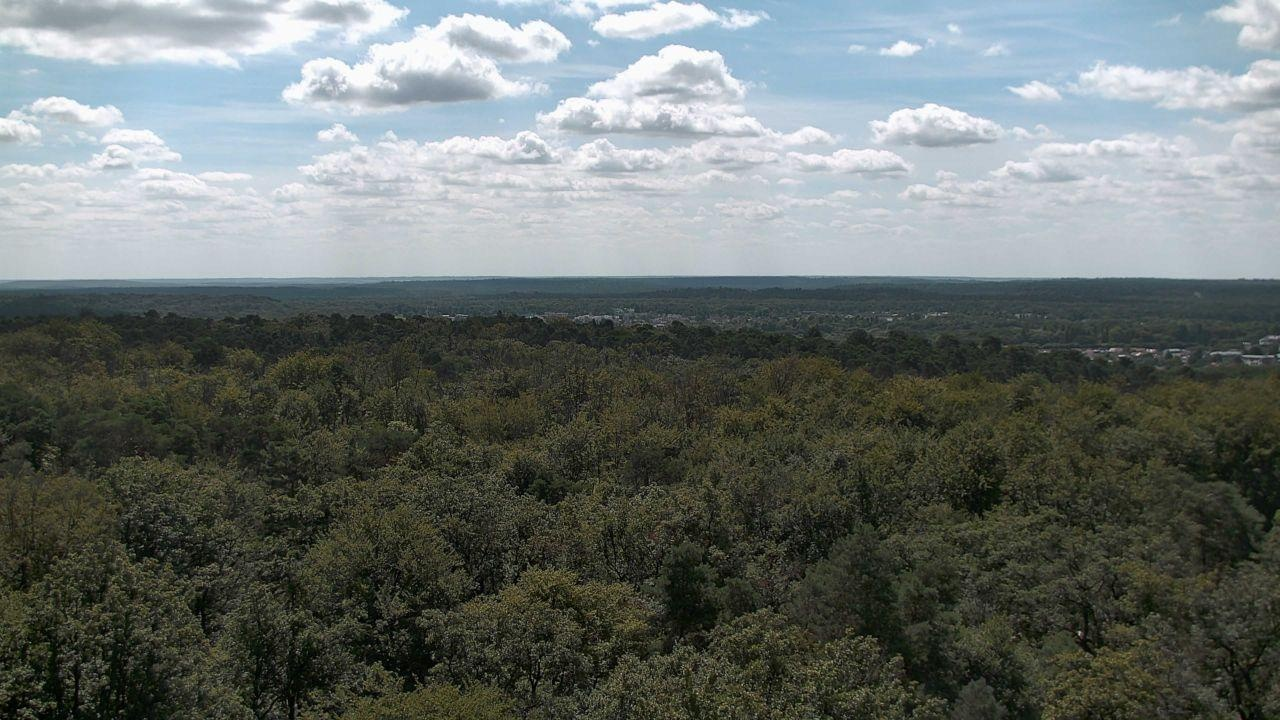
Fire: no
Smoke: no